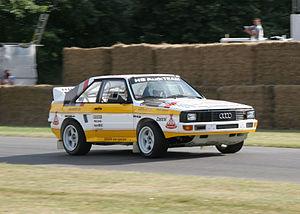
Le groupe Volkswagen a depuis les années 1970, développé une série de plateformes partagés par ces diverses marques.
Le Groupe B est la catégorie relative aux voitures de sport modifiées et produites à 200 exemplaires, dans le règlement de la FIA. Cette catégorie est créée en 1982 pour remplacer les anciennes catégories Groupe 4 et Groupe 5.